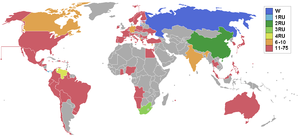
Miss Univers 2002, est la 51ᵉ édition du concours de Miss Univers, a eu lieu le 29 mai 2002, au Roberto Clemente Coliseum, à San Juan, Porto Rico.